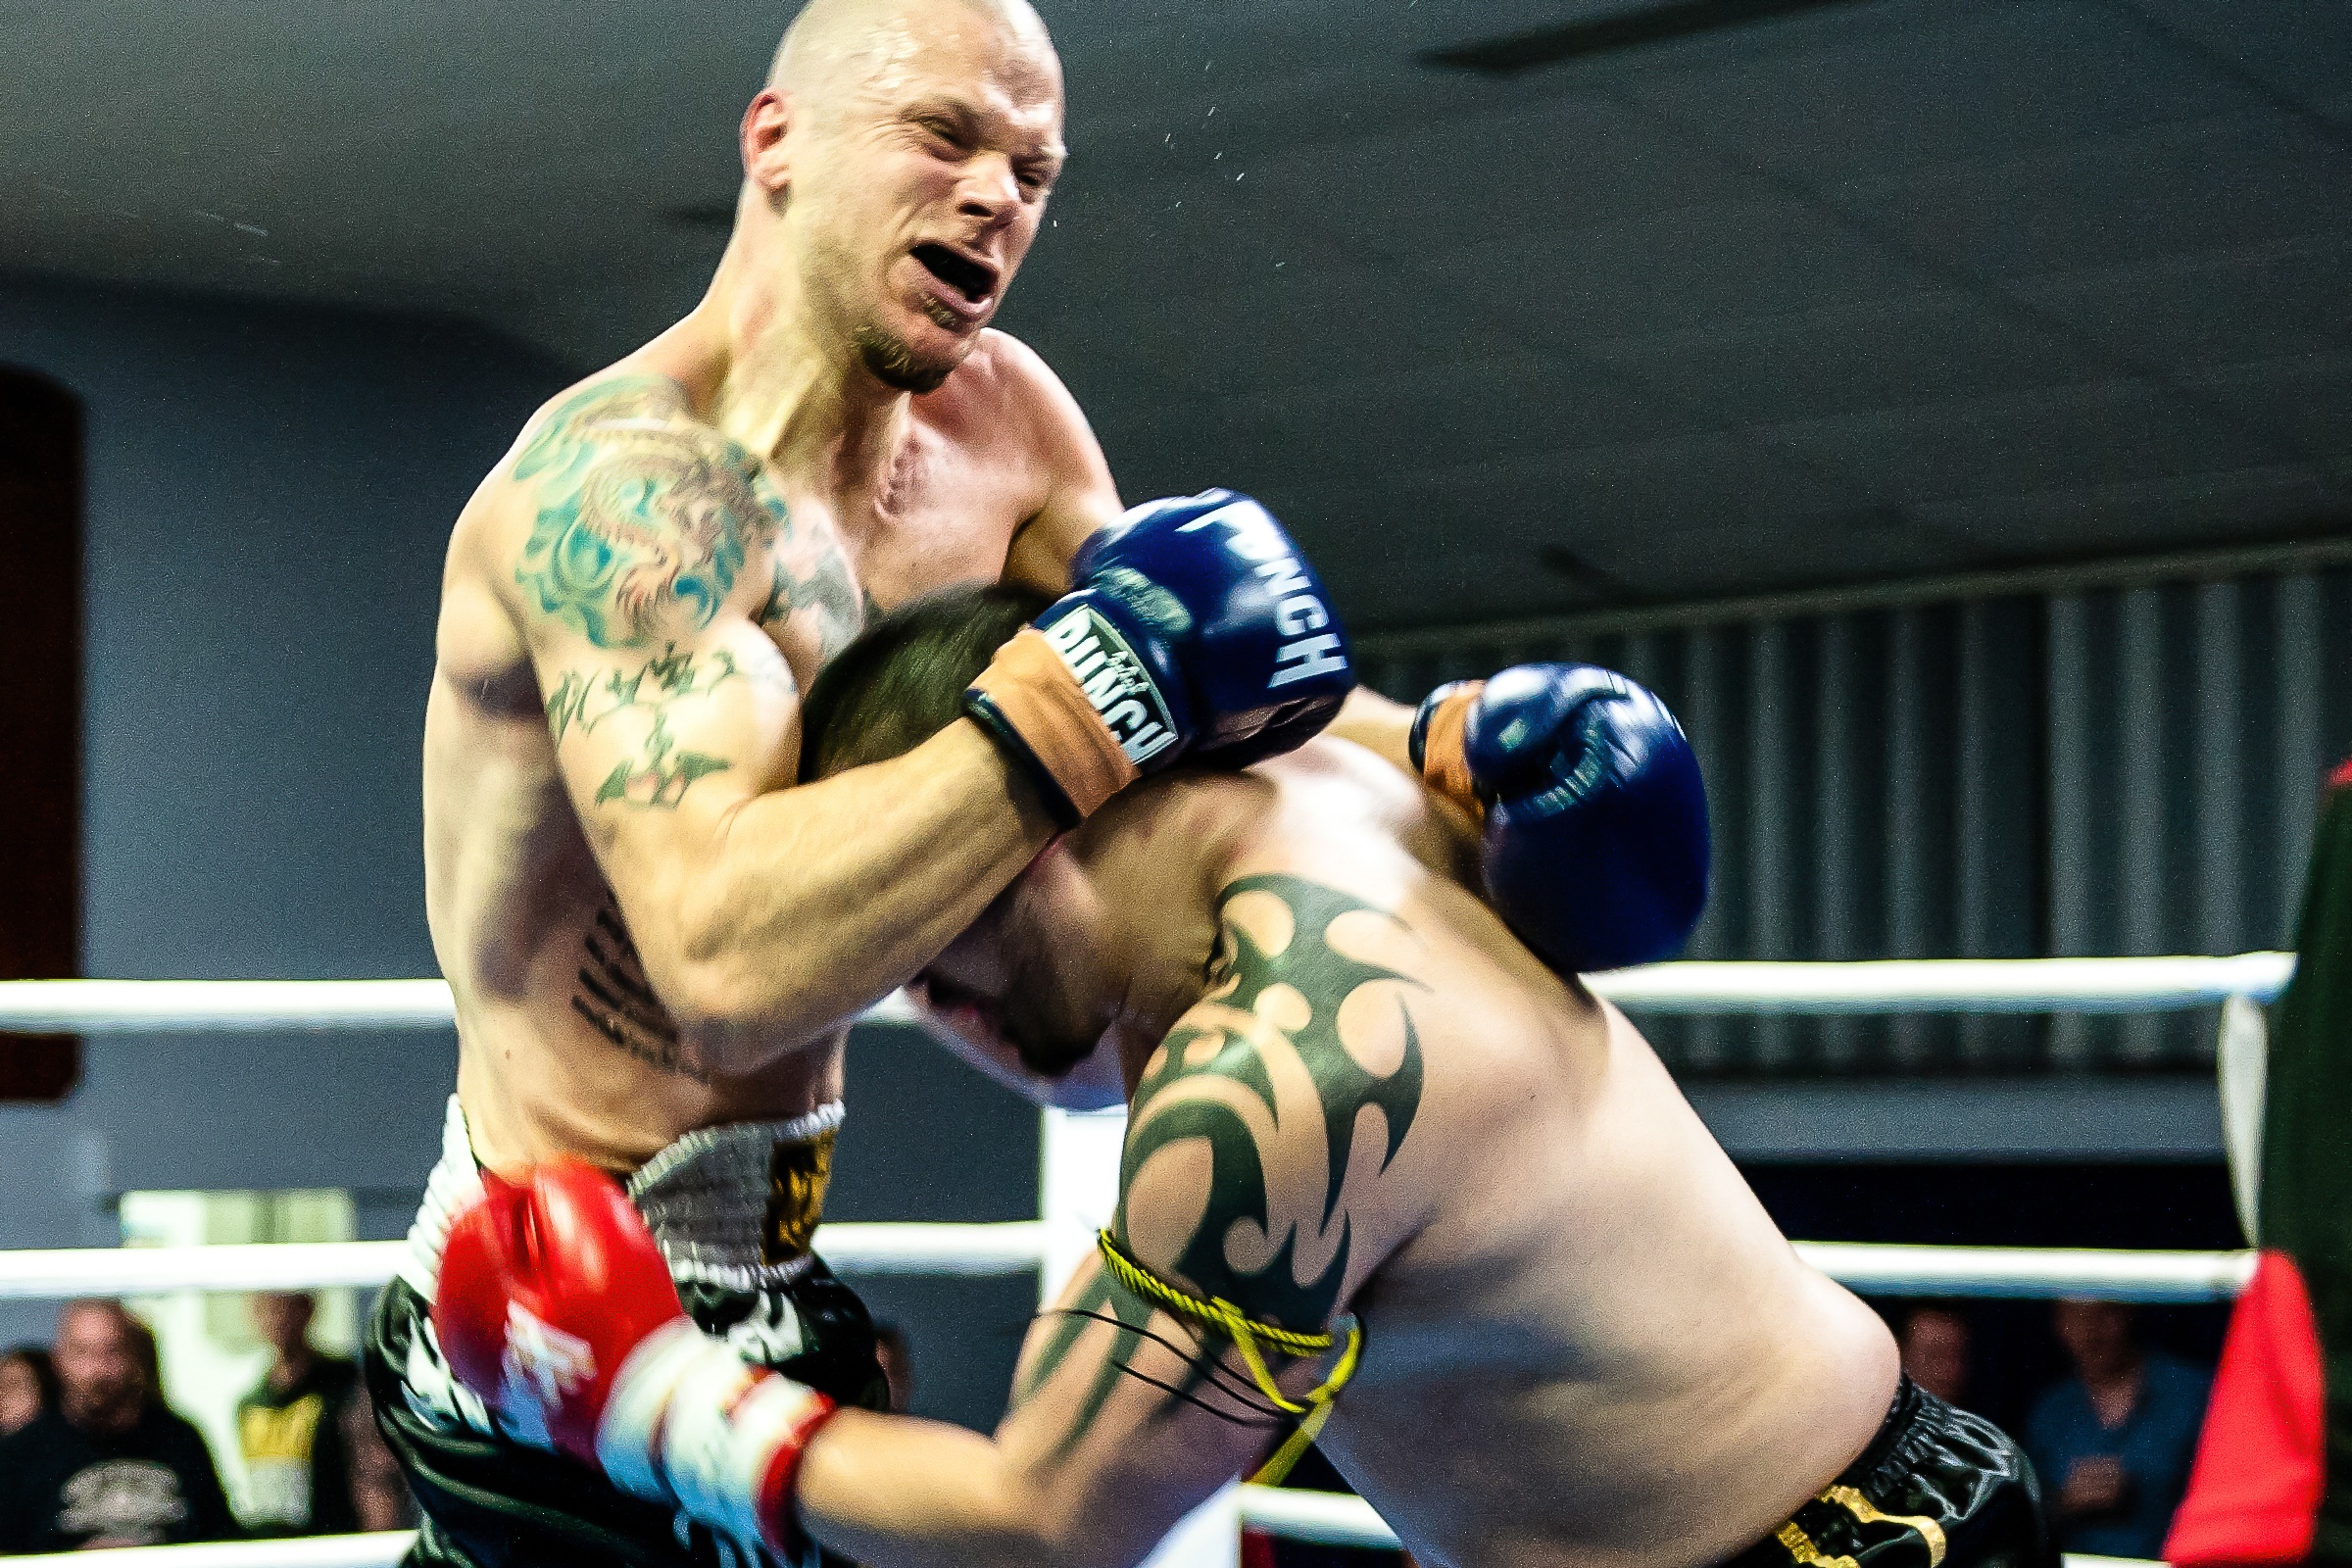
arm, gym, muscle, boxer, fight, boxing, sports, fighter, kick, punch, kickboxing, muay thai, punching, combat sport, individual sports, contact sport, wrestler, striking combat sports, shoot boxing, sanshou, professional boxing, cavemantraining, taco fleur